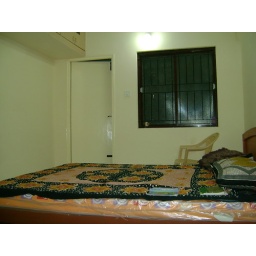
Bed in master bedroom with door to balkani